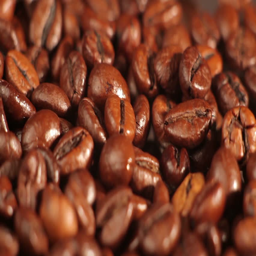
roasted coffee beans rotates on the table .